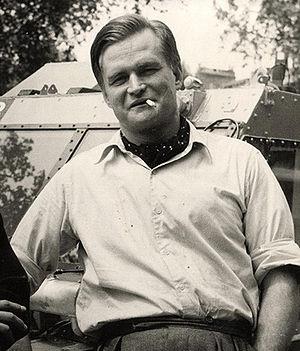
Ben Carlin est un aventurier australien connu pour avoir réalisé le premier tour du monde en véhicule amphibie, un Ford GPA aménagé, auquel il donna le nom de Half-Safe.